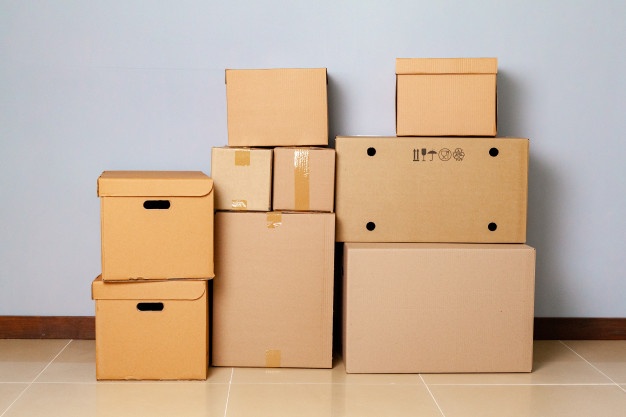
Label: cardboard